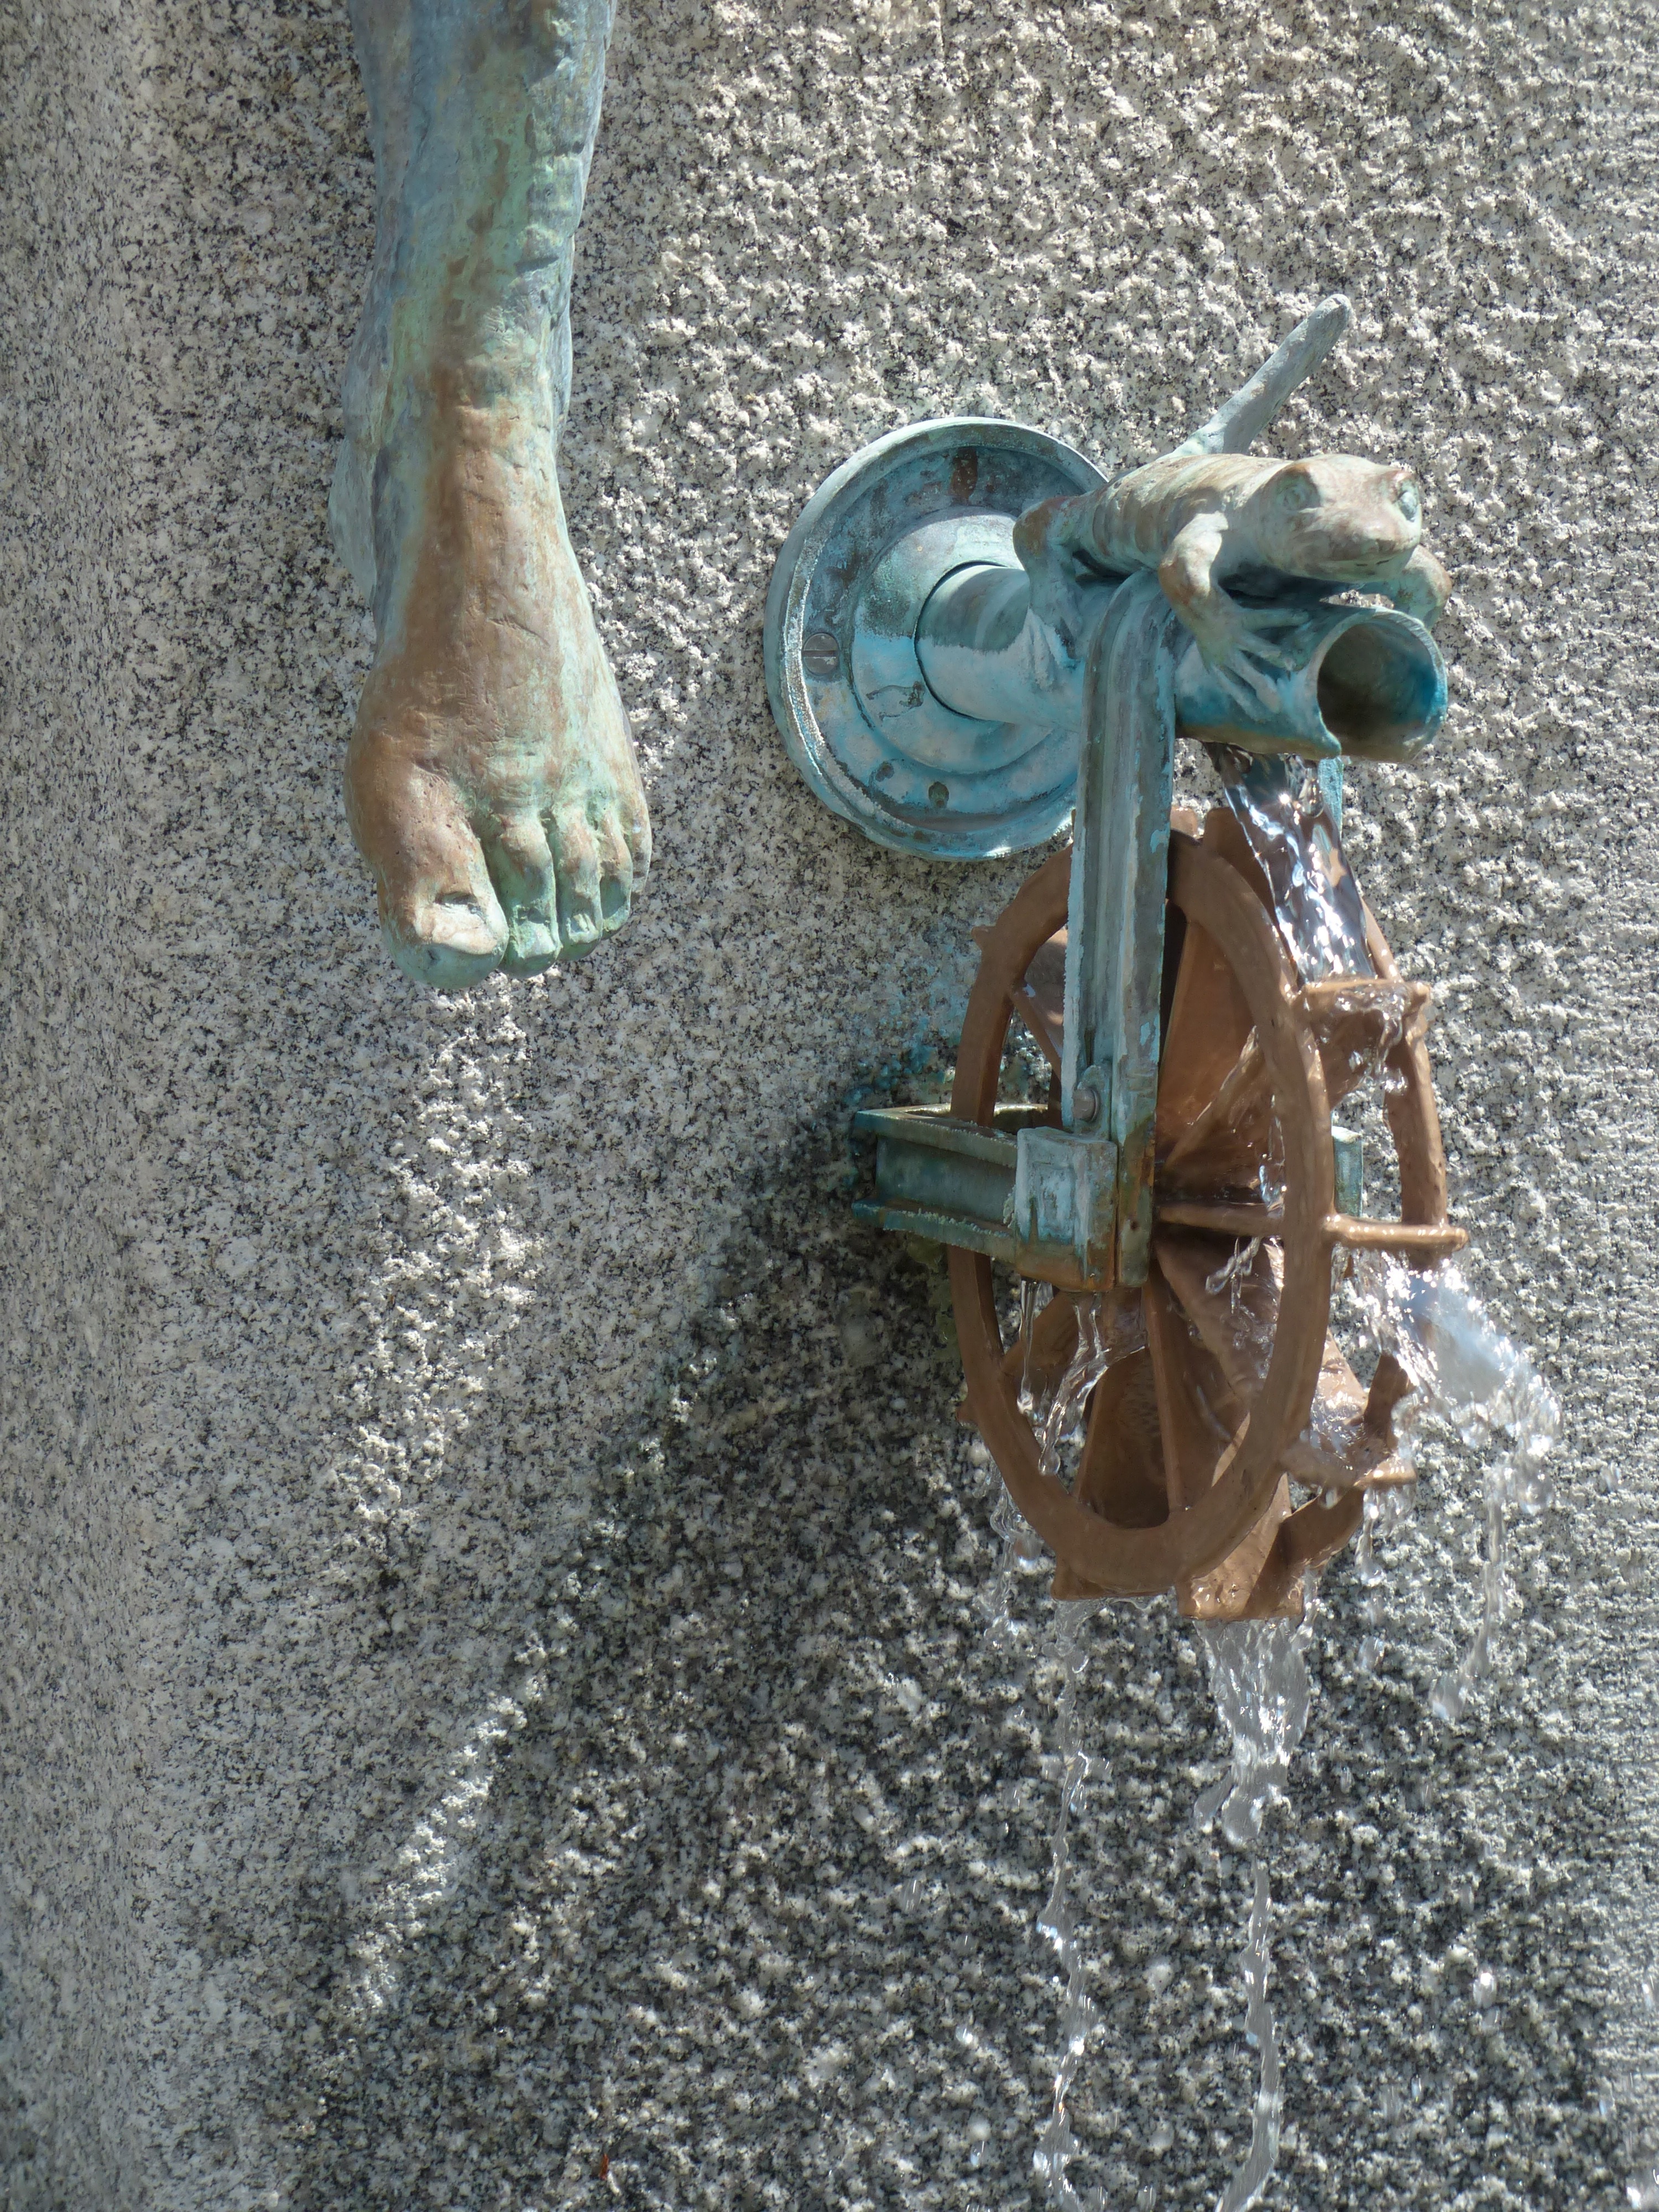
wood, wheel, downtown, vehicle, foot, sculpture, fountain, water feature, waterwheel, pedestrian zone, freilassing